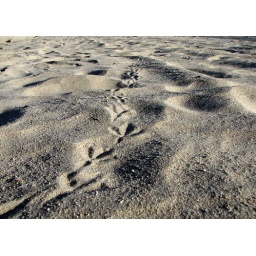
I loved seeing all the different bird tracks in the sand on the beach.